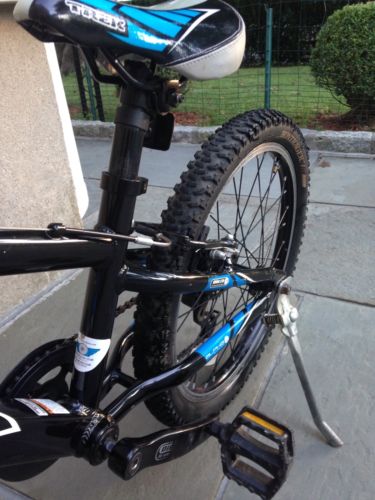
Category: bicycle